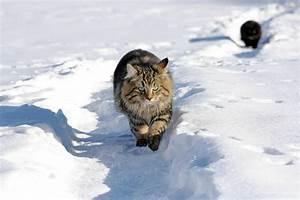
cat